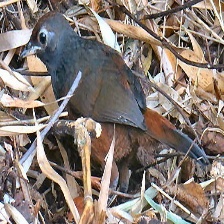
Species: BLACK THROATED HUET
Scientific name: PTEROPTOCHOS TARNII